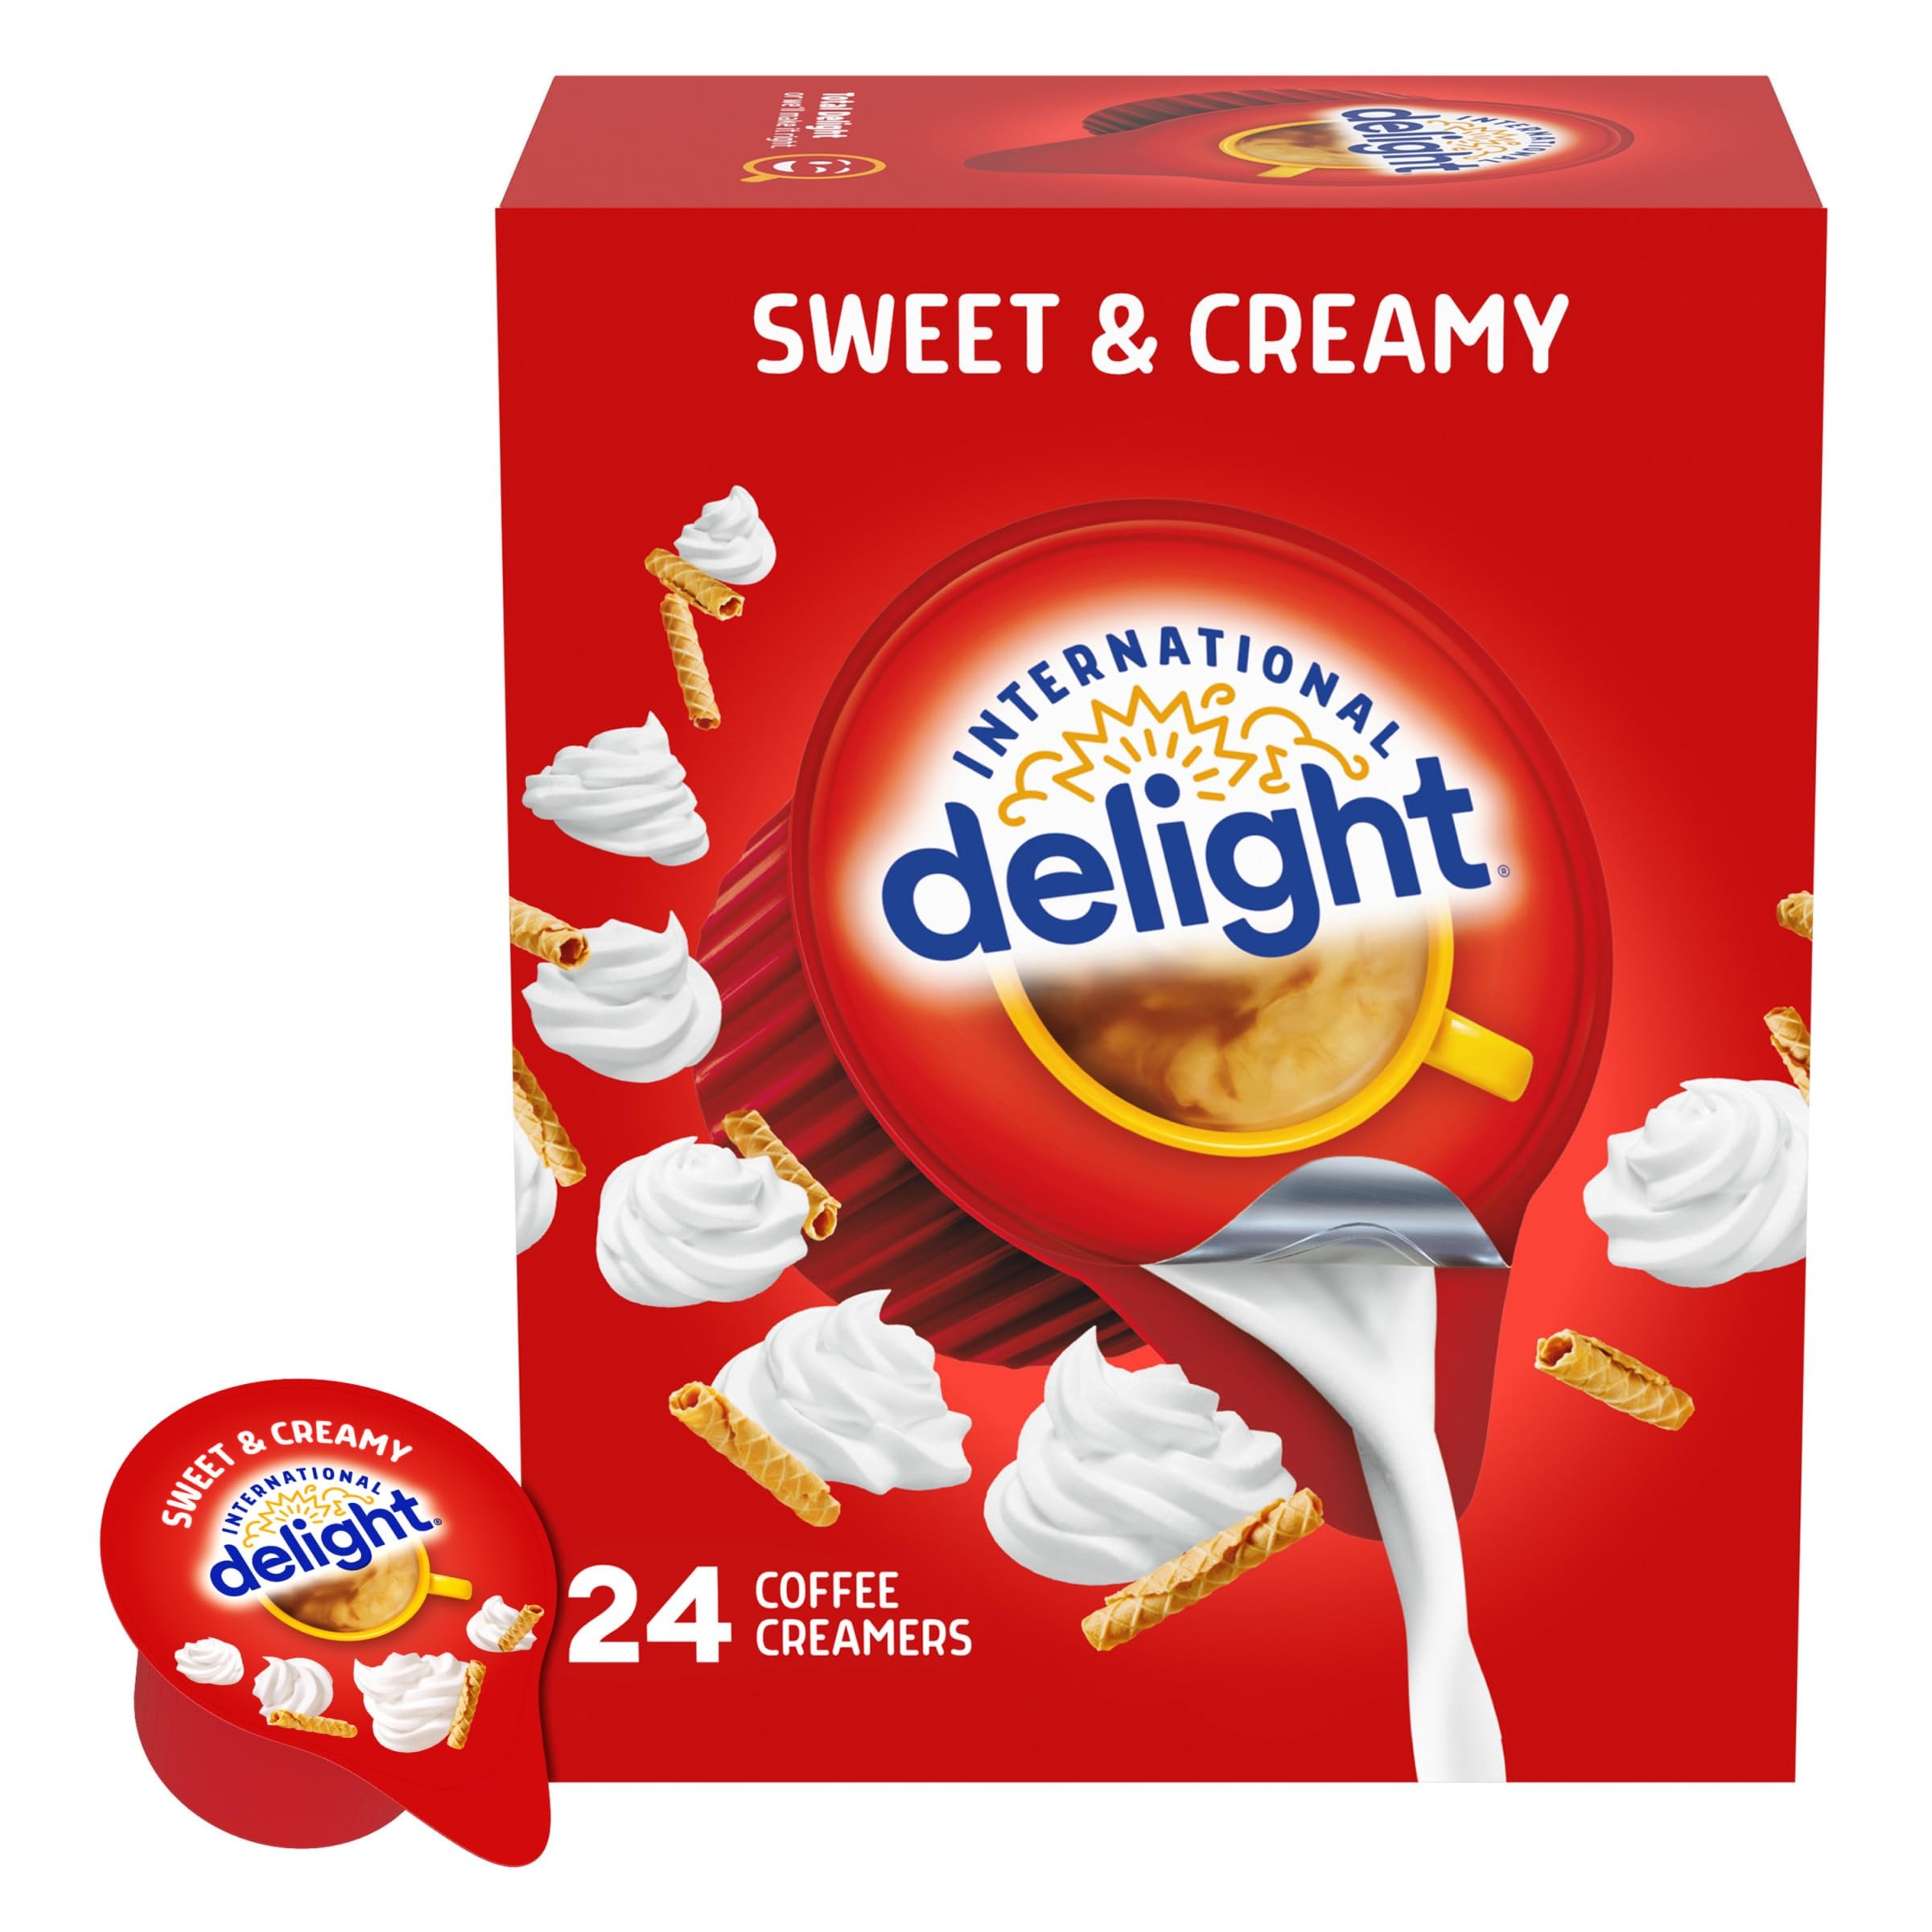
Item Name: International Delight Coffee Creamer Singles, Sweet & Creamy, Shelf Stable Flavored Creamer, 24 Ct, 16 FL Oz, Pre-Portioned Creamers
Bullet Point 1: Convenient Singles: 24 pack of 16 FL oz singles of International Delight Sweet & Creamy Coffee Creamer Liquid
Bullet Point 2: Pre-Portioned Flavor: Bring these coffee creamer singles wherever you go – no refrigeration needed
Bullet Point 3: A Sweet Dream: Delightfully creamy flavored creamer that's always ready for your cup
Bullet Point 4: Perfect for Flavor Emergencies: Stow some of these single serve creamers in your purse or backpack for on-the-go flavor
Bullet Point 5: Share the Joy: Liquid coffee creamer that's free from lactose and gluten (contains sodium caseinate, a milk derivative)
Value: 10.55
Unit: Fl Oz

Price: 3.99